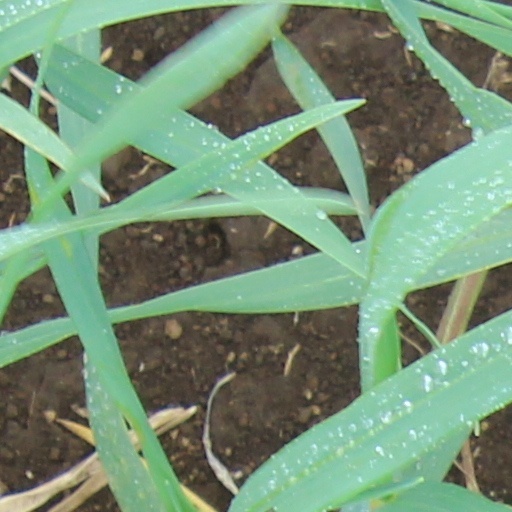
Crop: wheat